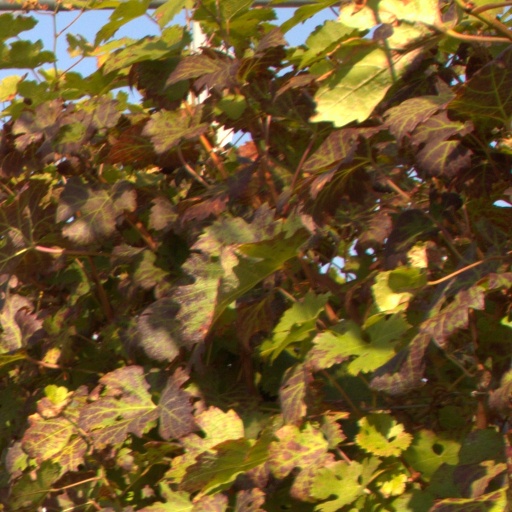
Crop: grape